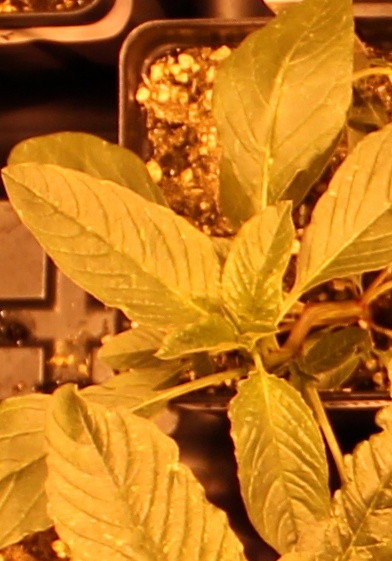
Label: Waterhemp